Kaneohe Ranch Building

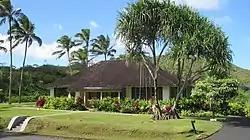
Corner view

The Kaneohe Ranch Building at Castle Junction, where the Pali Highway (Route 61), Kamehameha Highway (Route 83), and Kalanianaole Highway (Route 72) intersect on the windward side of Oahu, was built in 1940 to be the headquarters of Kaneohe Ranch, which owned of surrounding land and played a major role in the history of Kāneohe and Kailua. The building is significant both for its association with the Ranch and for its Hawaiian style architecture designed by Albert Ely Ives (1898-1966). Ives' other work on the windward side includes Plantation Estate which is the Winter White House of Barack Obama. The building was added to the National Register of Historic Places on 5 June 1987.